Tukwila station

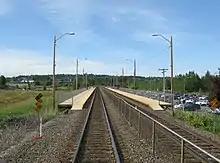
The interim platforms at Tukwila station, pictured from the tracks in 2008

The 1993 regional transit plan developed by the Regional Transit Authority (RTA; later Sound Transit) recommended Longacres as the transfer station between the north–south commuter rail line and a light rail line serving the Interstate 405 corridor. The RTA's March 1995 ballot measure included a Tukwila station for the Seattle–Tacoma commuter rail line, but was rejected by voters. A smaller version of the regional transit plan was re-submitted in November 1996 and approved by voters, allocating $13 million (equivalent to $ in dollars) in provisional funding for a commuter rail station at the Longacres site in Tukwila. The station would include two covered platforms, a bus station, bicycle lockers, and 800 to 1,000 parking spaces. The Tukwila station was also selected by Amtrak as a "Cascades" stop in January 1998, intended to serve all of southern King County as the lone stop between Seattle and Tacoma.